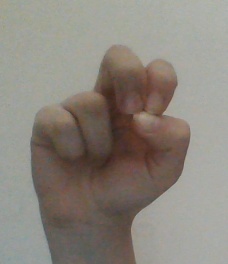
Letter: gaaf